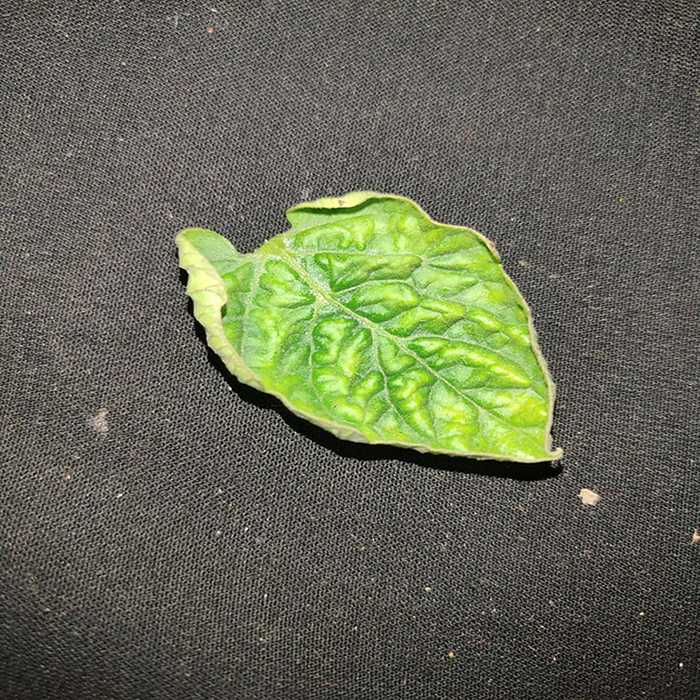
Plant: Tomato
Label: Tomato leaf curl virus